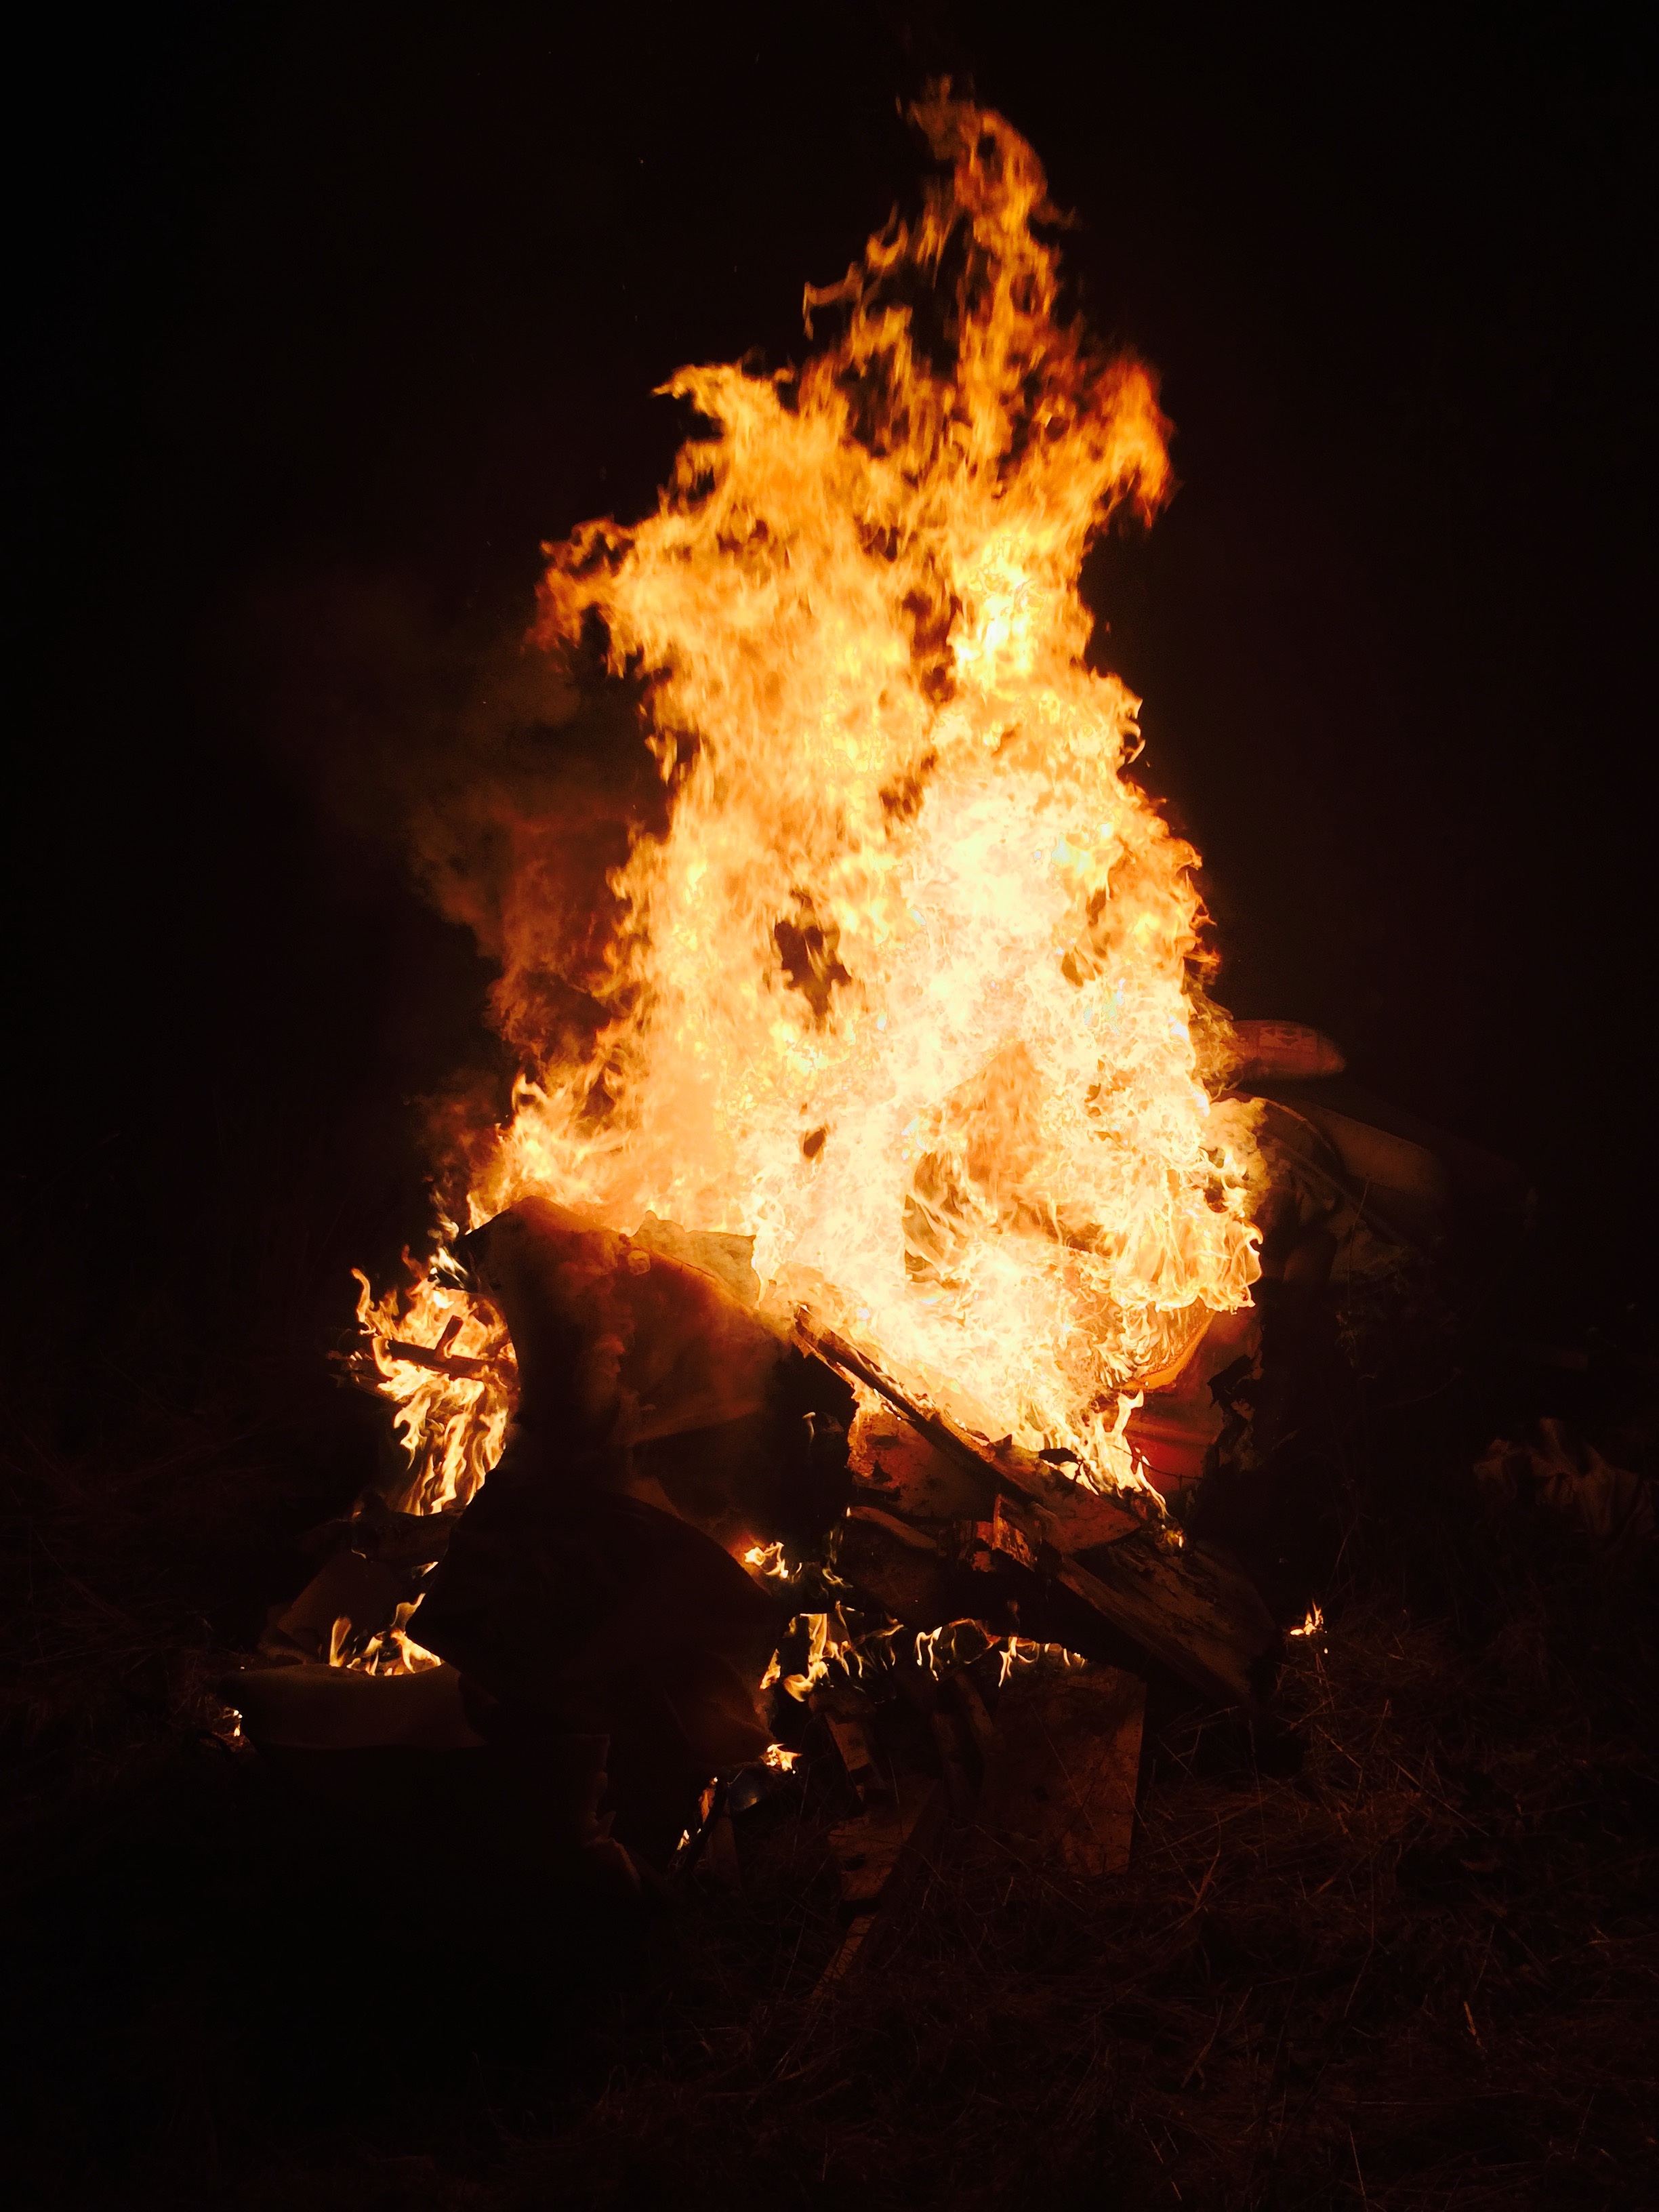
flame, fire, campfire, bonfire, explosion, blaze